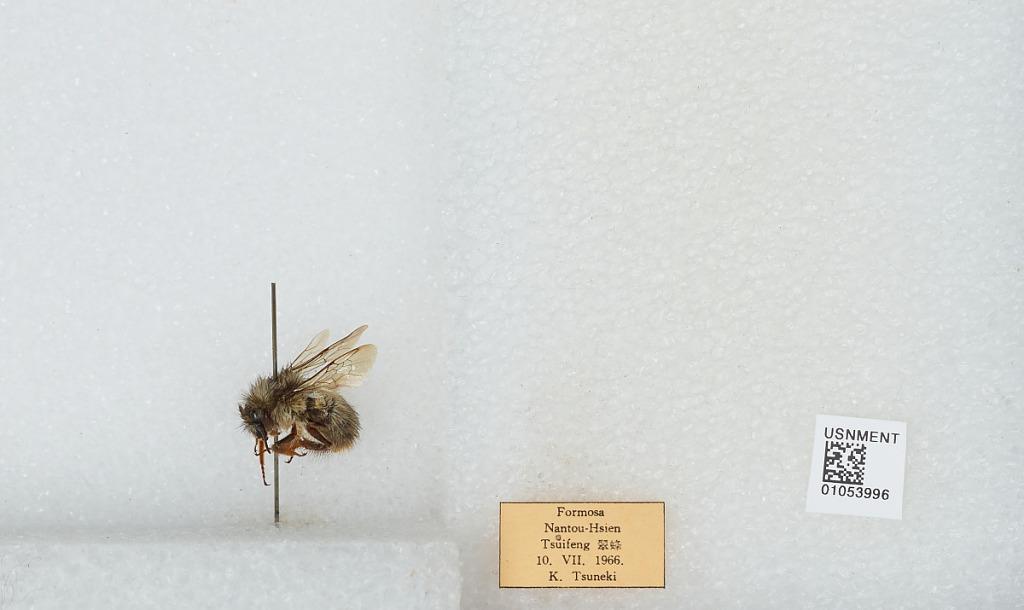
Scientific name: Bombus sp.
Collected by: K. Tsuneki
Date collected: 1966-7-10
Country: Taiwan
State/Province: Taiwan
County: Nantou
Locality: Tsuifeng